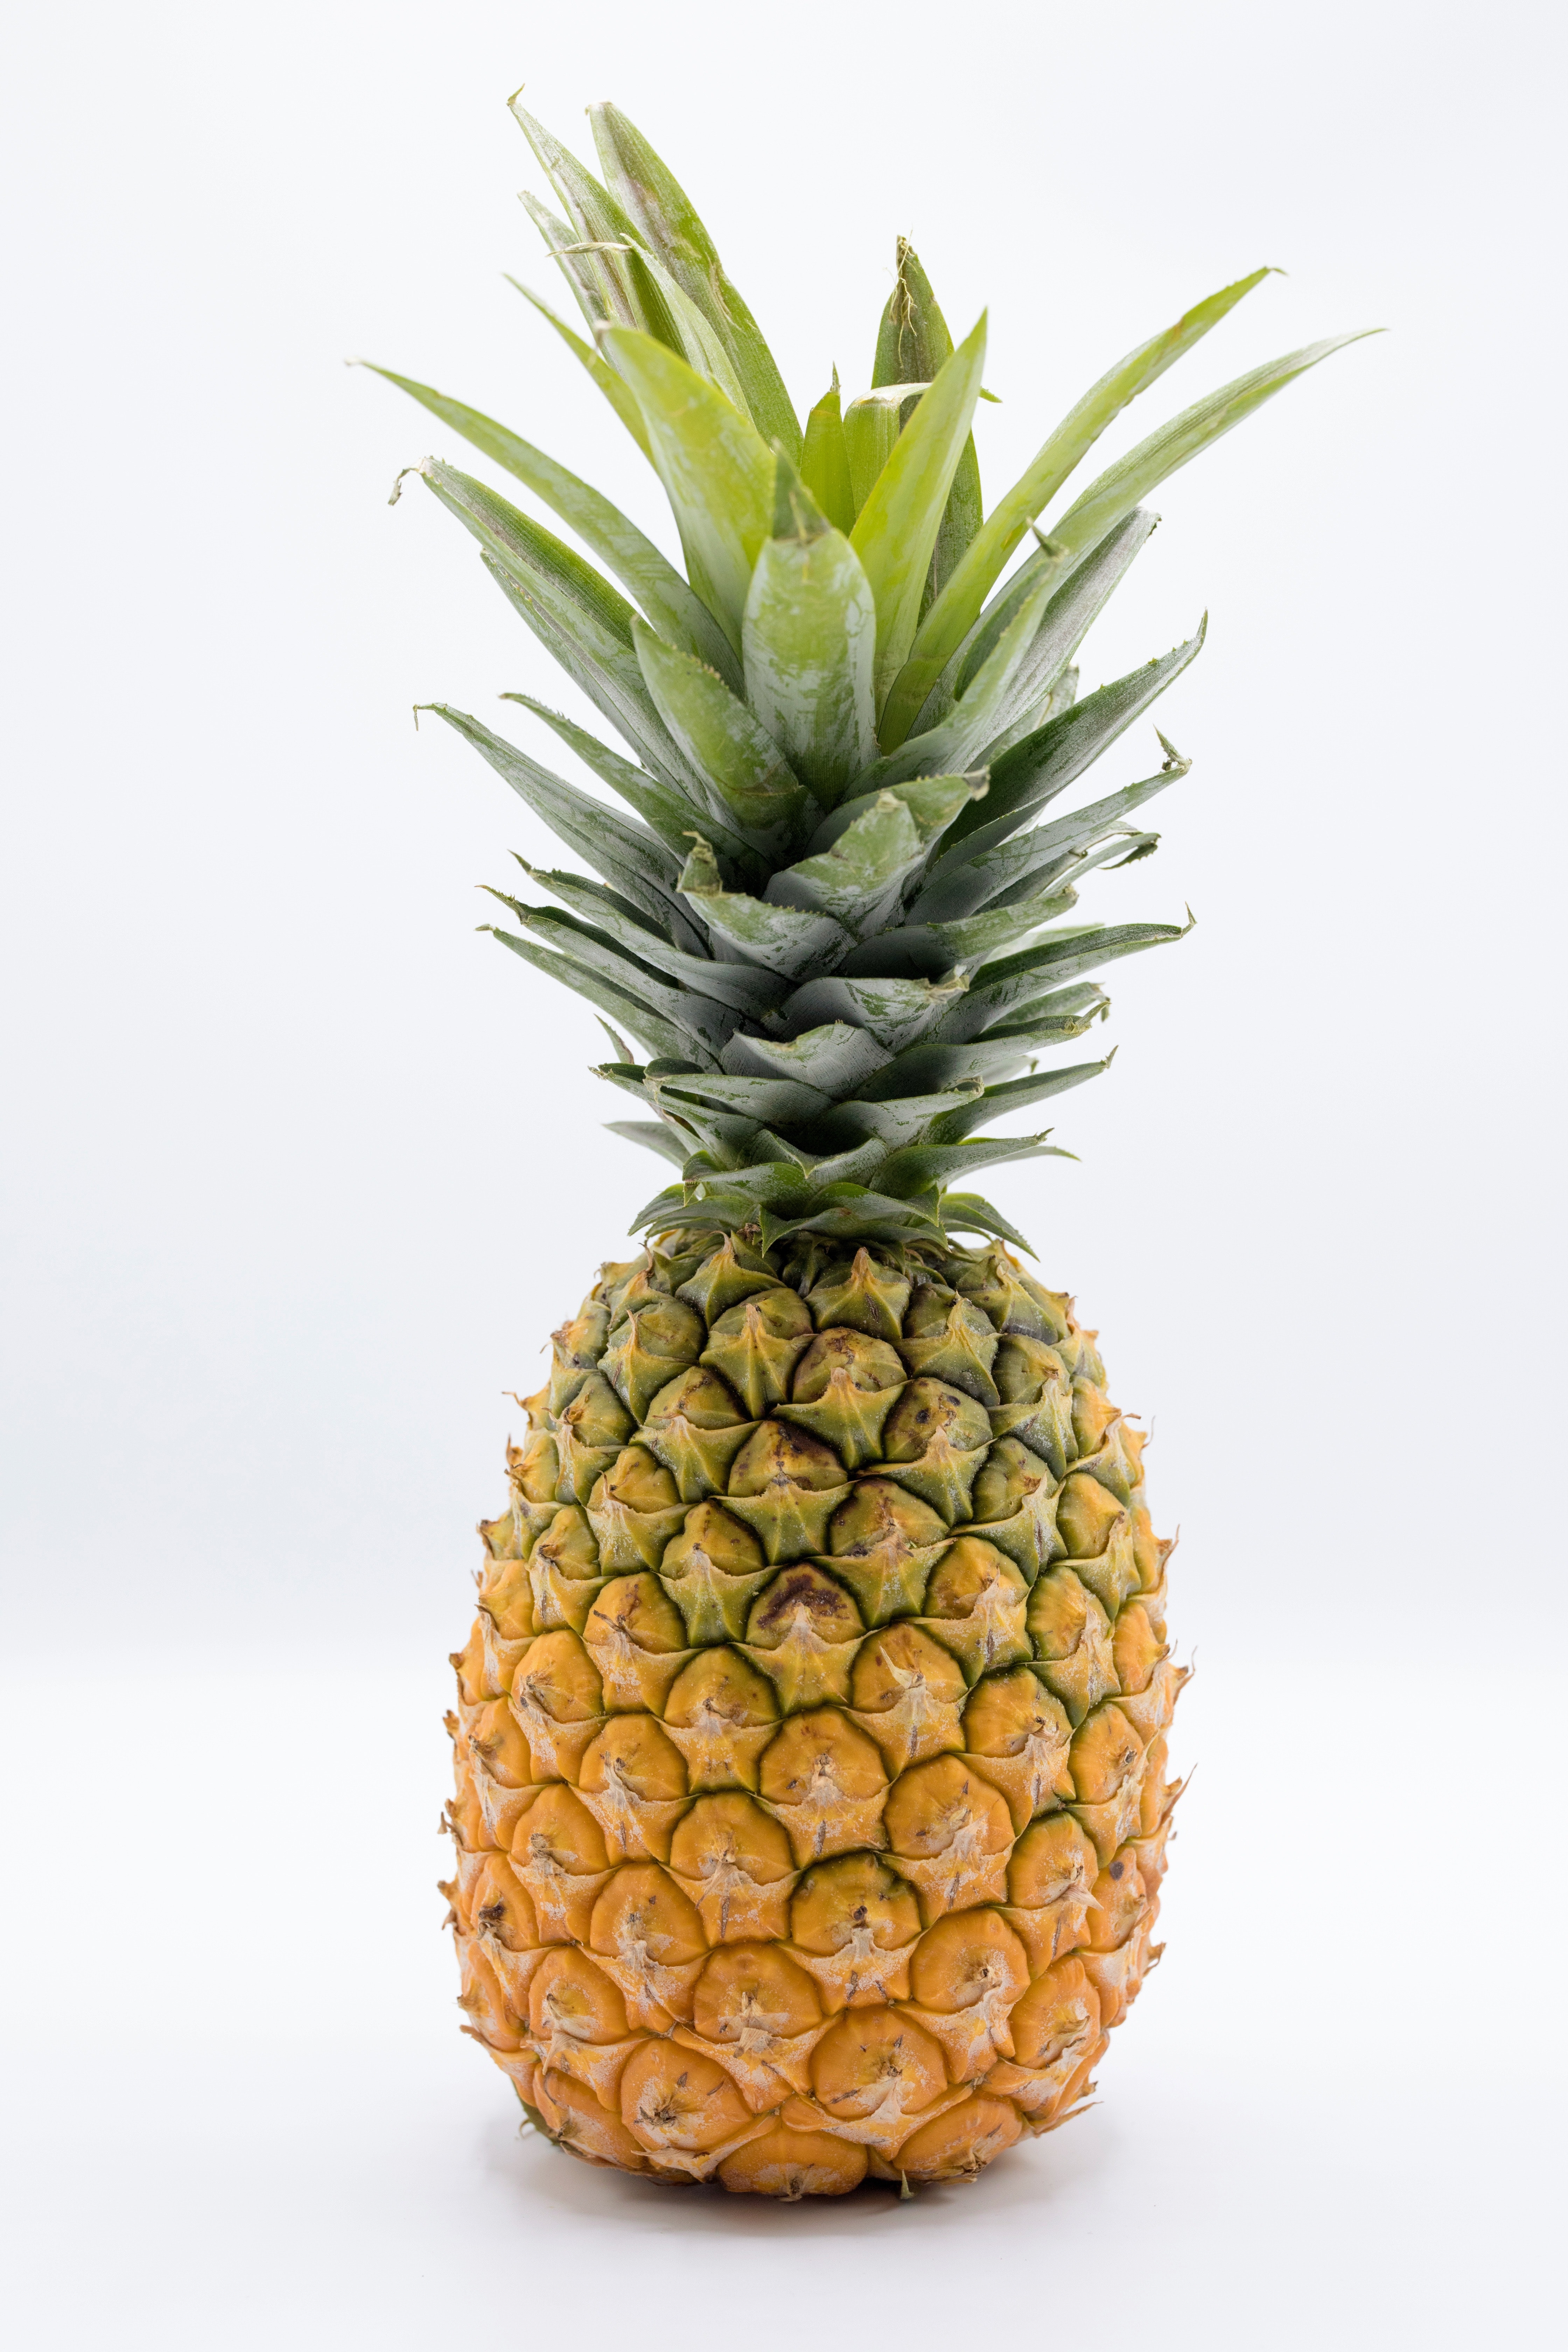
natural, pineapple, food, ananas, fruit, natural material, natural foods, terrestrial plant, produce, flowering plant, accessory fruit, arecales, plant, liquid, local food, vegan nutrition, art, superfood, event, still life photography, bromeliaceae, door, seedless fruit, ingredient, still life, palm tree, conifer, pine family